Organizational founder

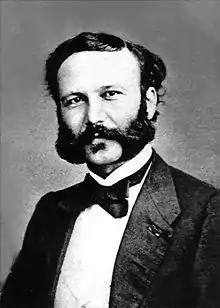
Henry Dunant, co-founder of the Red Cross

An organizational founder is a person who has undertaken some or all of the formational work needed to create a new organization, whether it is a business, a charitable organization, a governing body, a school, a group of entertainers, or any other type of organization. If there are multiple founders, each can be referred to as a co-founder. If the organization is a business, the founder is usually referred as an entrepreneur. If an organization is created to carry out charitable work, the founder is generally considered a philanthropist.